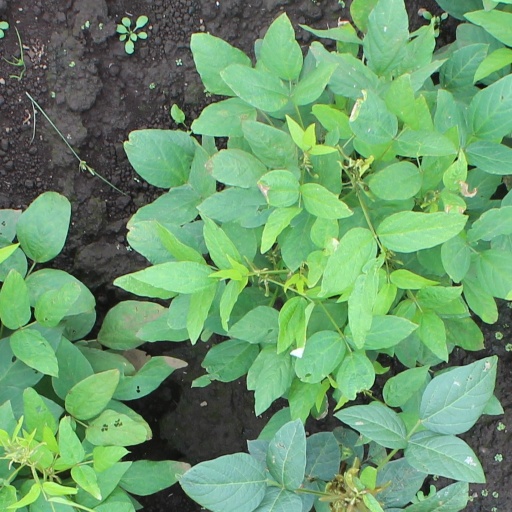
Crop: soybean